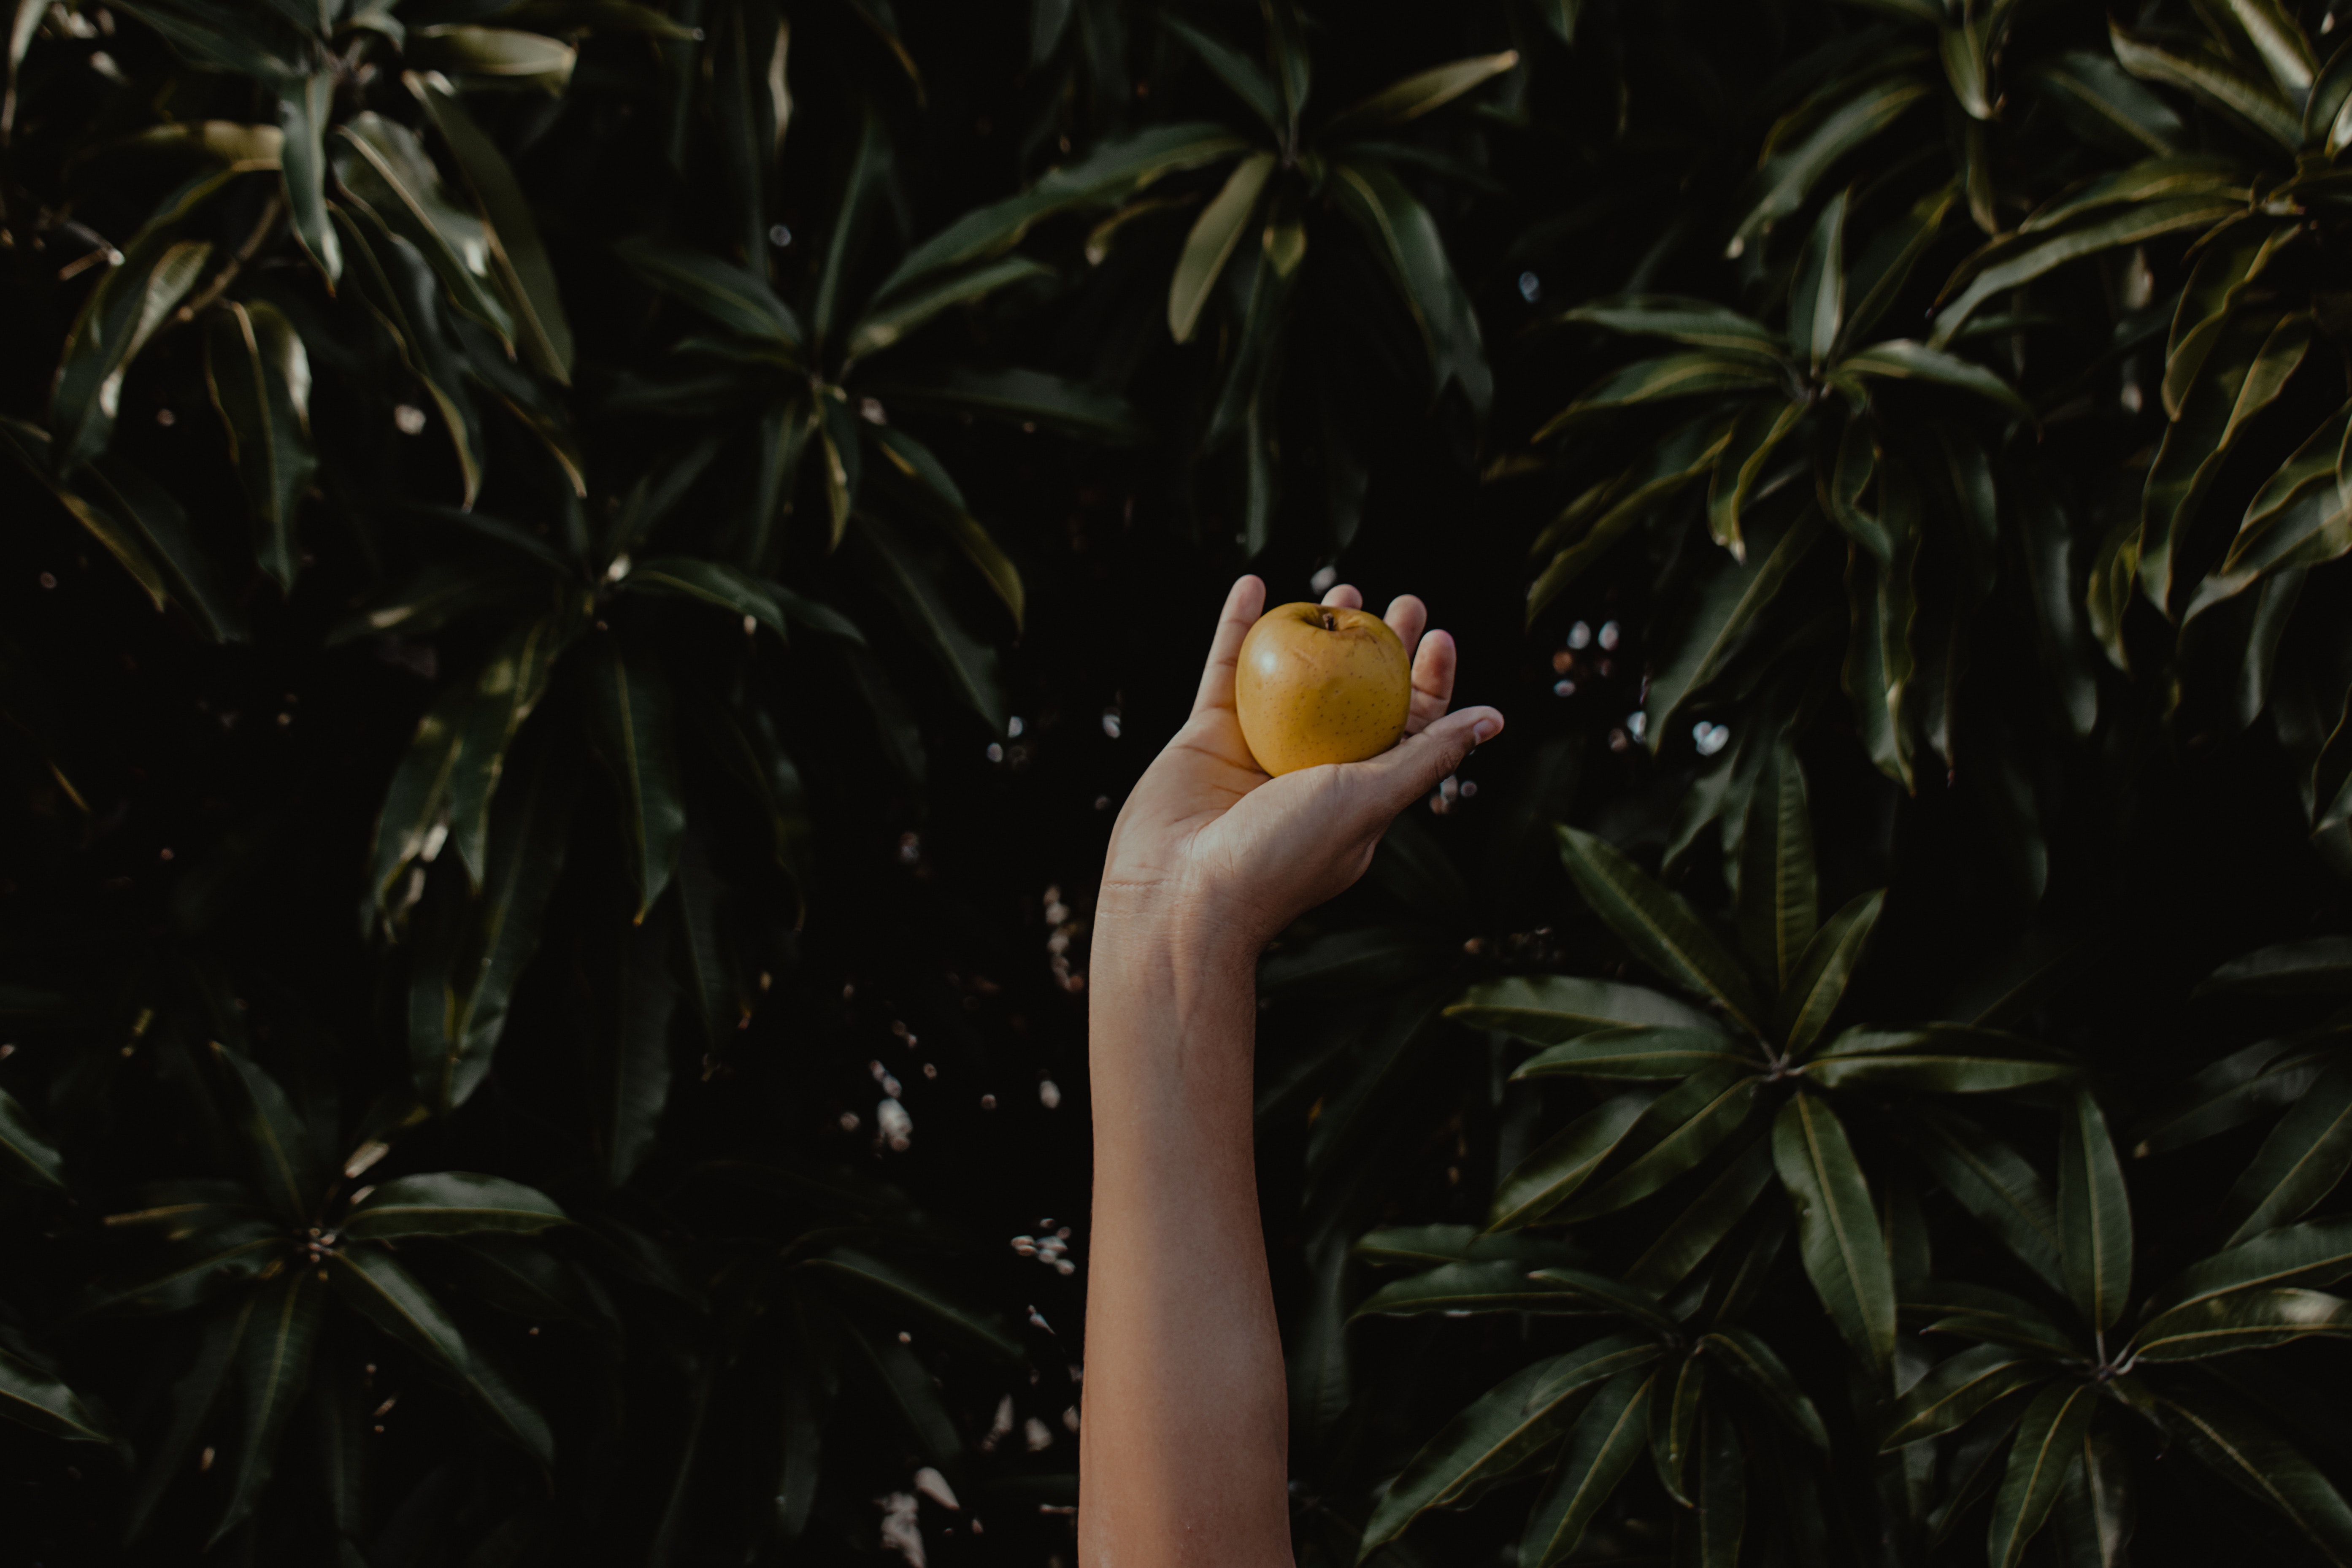
hand, botany, plant, finger, leaf, tree, organism, photography, nepenthes, palm tree, fruit, flower, arecales